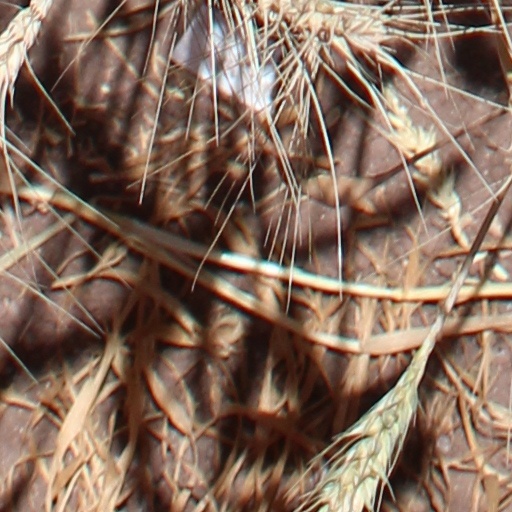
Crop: wheat